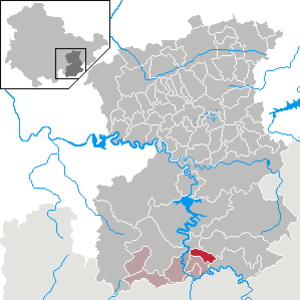
Birkenhügel est une municipalité allemande du land de Thuringe, dans l'arrondissement de Saale-Orla, au centre de l'Allemagne. En 2015, sa population est de 368 habitants.